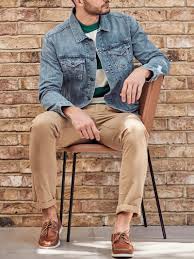
Label: Boat